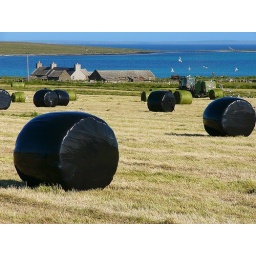
black bales in field 04